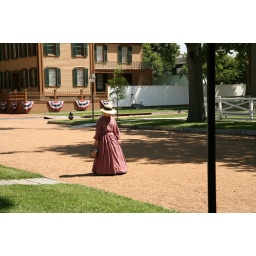
women walking in front of Lincoln's house